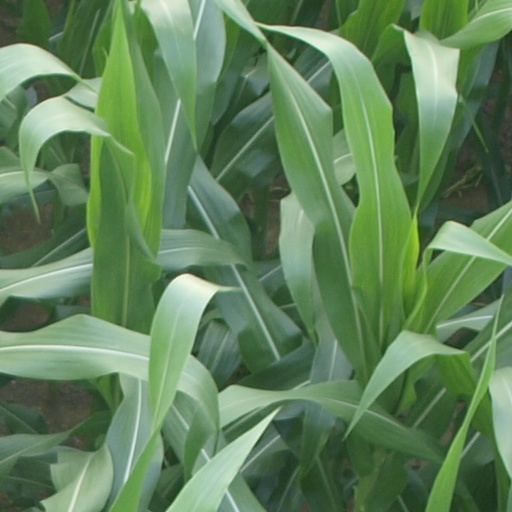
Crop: maize; corn